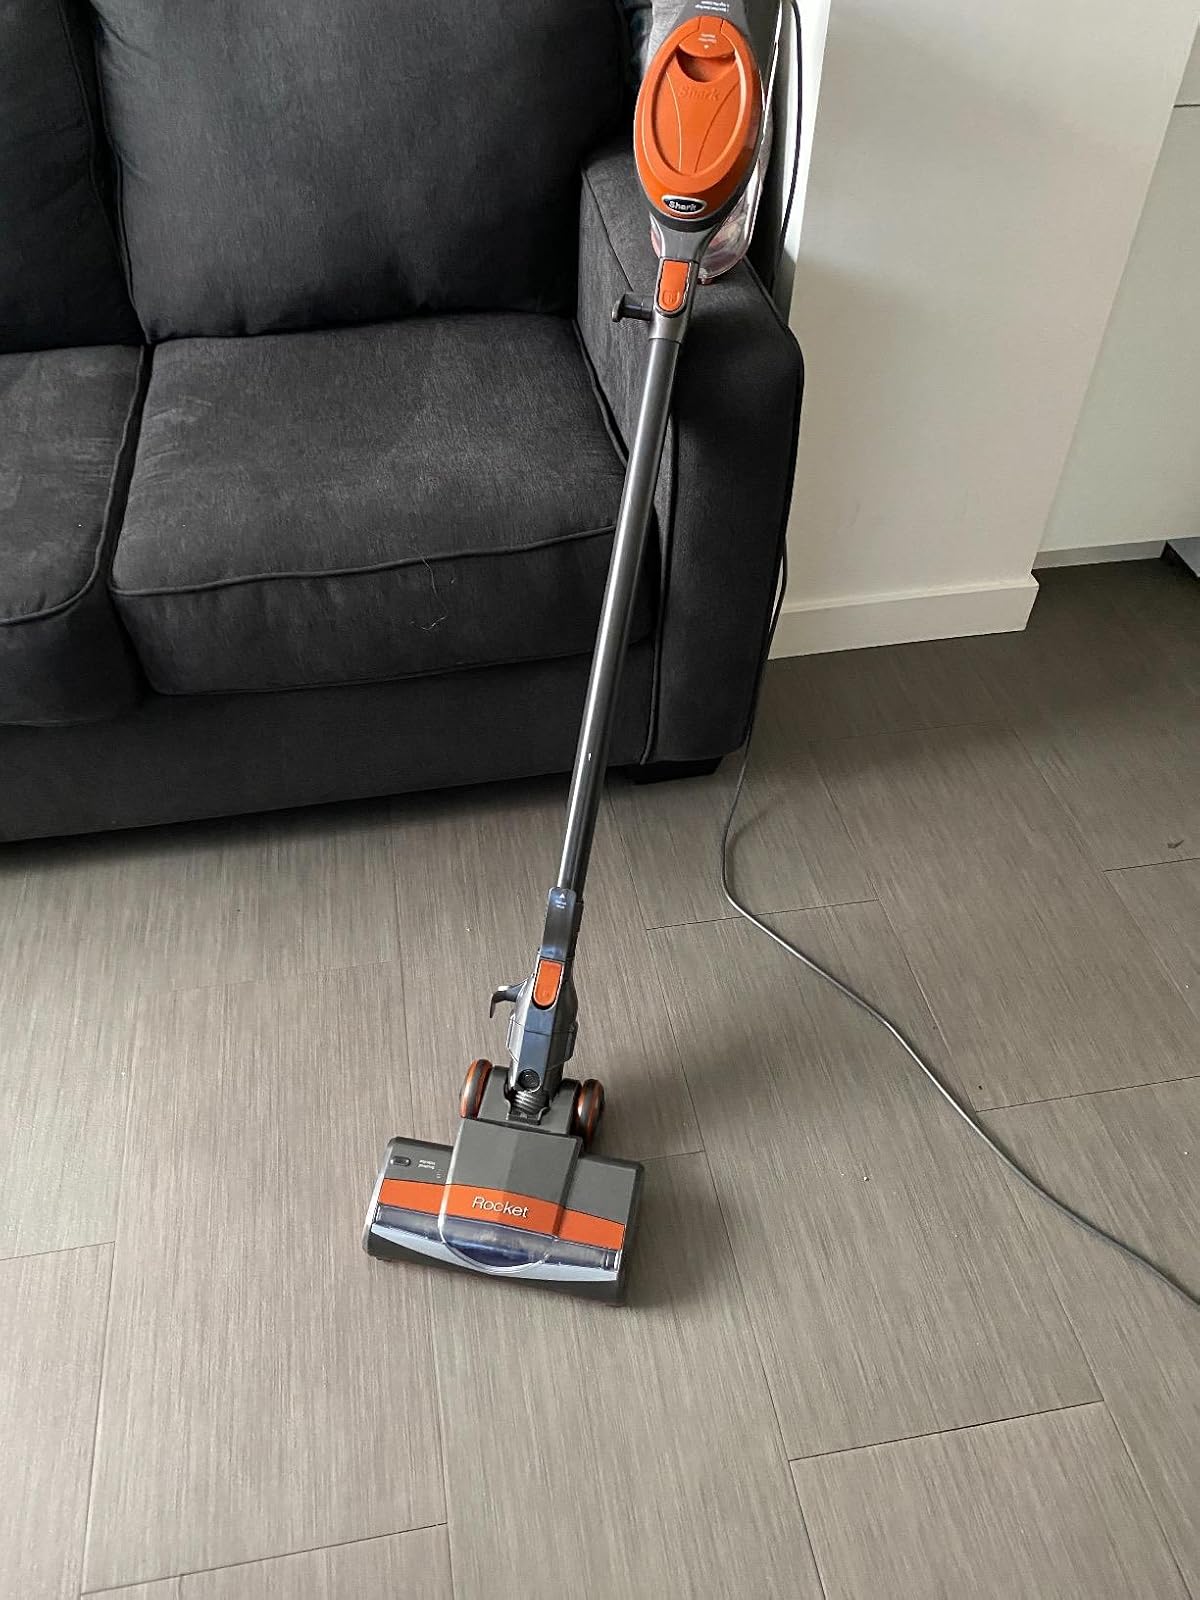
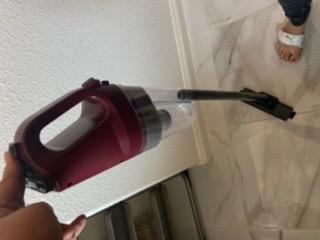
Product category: items_vacuum
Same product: no